Demigodz

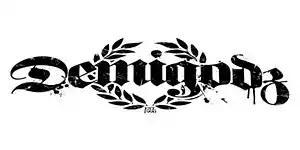

Demigodz are an American hip hop collective founded by Connecticut rappers Open Mic and Reflex. The group was originally named "The Nobility" but Open Mic renamed the group "The Demigodz" with inspiration from one of his own verses. The group has changed several times through the years. As of 2012, the group consists of; Apathy, Celph Titled, Ryu, Esoteric, Motive, & Blacastan.